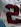
Number: 2